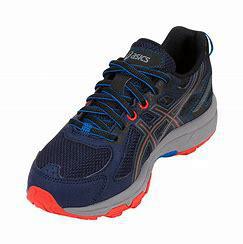
Brand: Asics
Model: Gel Venture 6